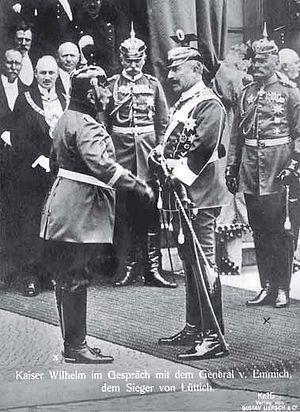
Hans Georg Hermann von Plessen, né le 26 novembre 1841 à Spandau et mort le 28 janvier 1929 à Potsdam est un général de l'armée prussienne, élevé au rang de Generalfeldmarschall.
La famille von Plessen est une famille de la noblesse immémoriale du Holstein et du Mecklembourg, dont les racines se trouvent au château de Plesse, au nord de la ville de Göttingen de l'ancien duché de Saxe.